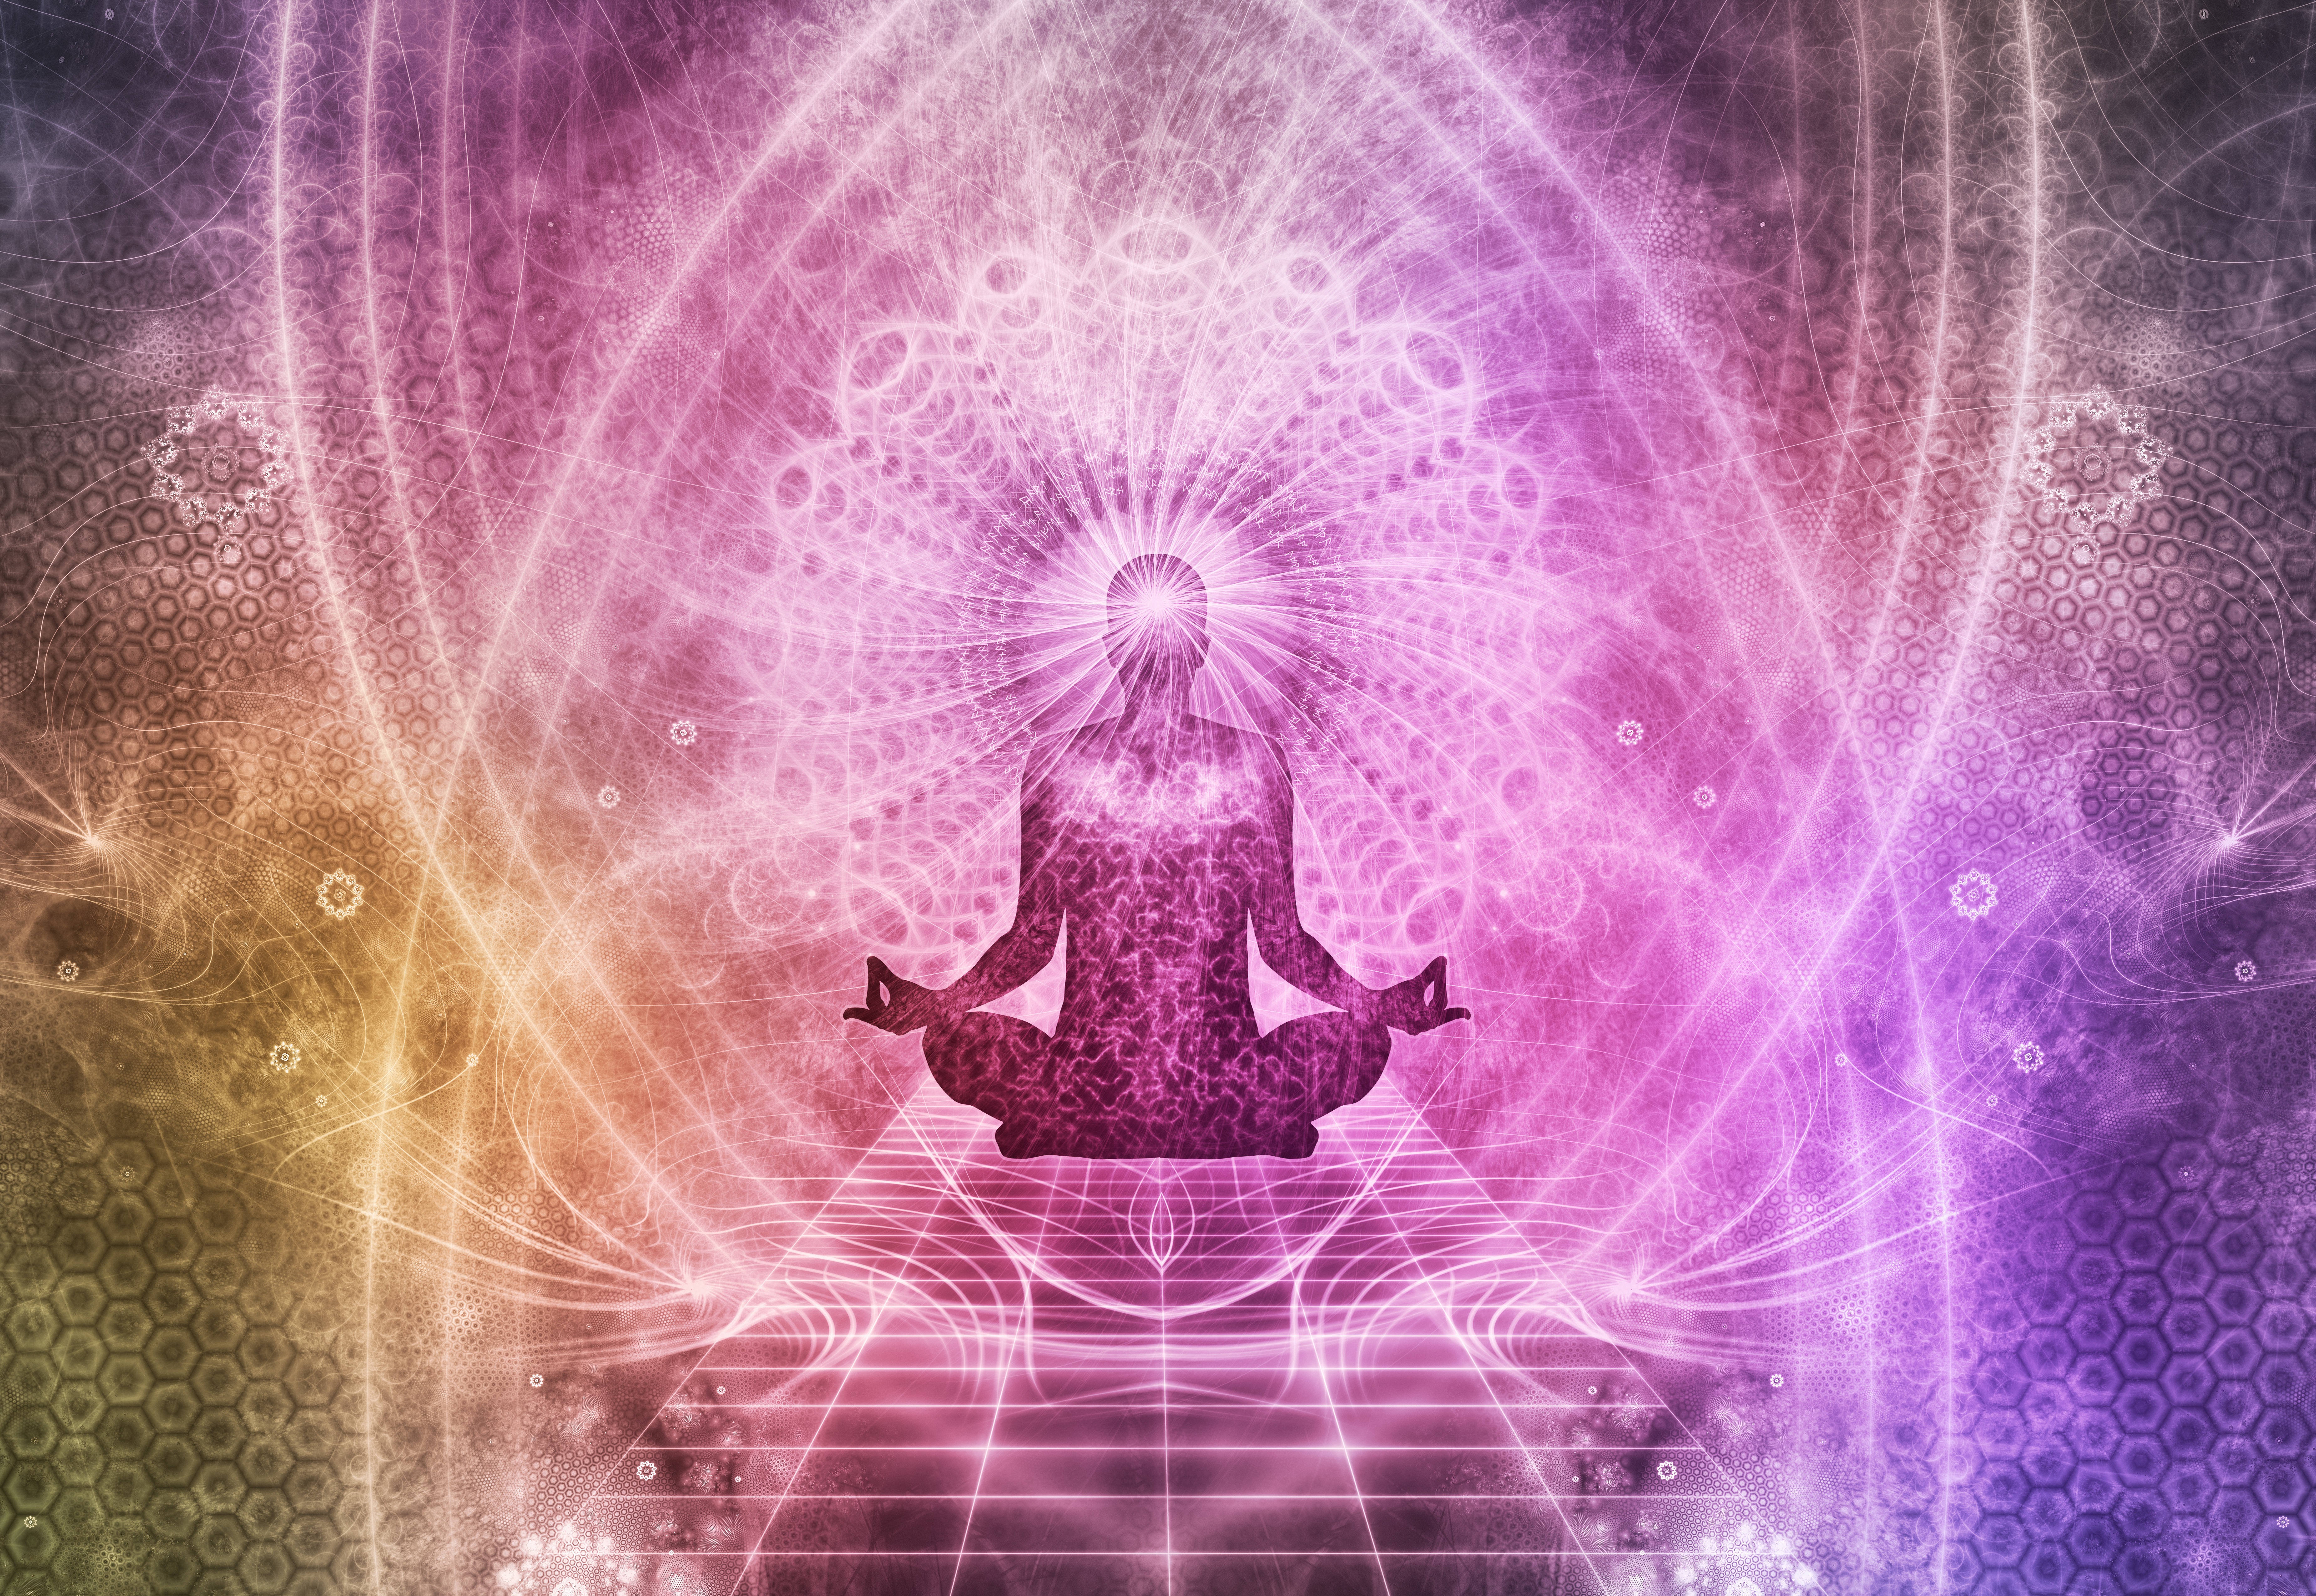
silhouette, abstract, texture, relax, symbol, geometry, peaceful, peace, calm, meditate, buddhism, exercise, healthy, zen, circle, spiritual, energy, psychedelic, relaxation, meditation, aura, universe, symmetry, yoga, pose, lotus, mind, sacred, spirit, body, soul, harmony, screenshot, trance, meditating, spirituality, wellness, mandala, position, healing, chakra, esoteric, reiki, special effects, yoga meditation, holistic, sacred geometry, spiritual healing, computer wallpaper, psychedelic art, fractal art